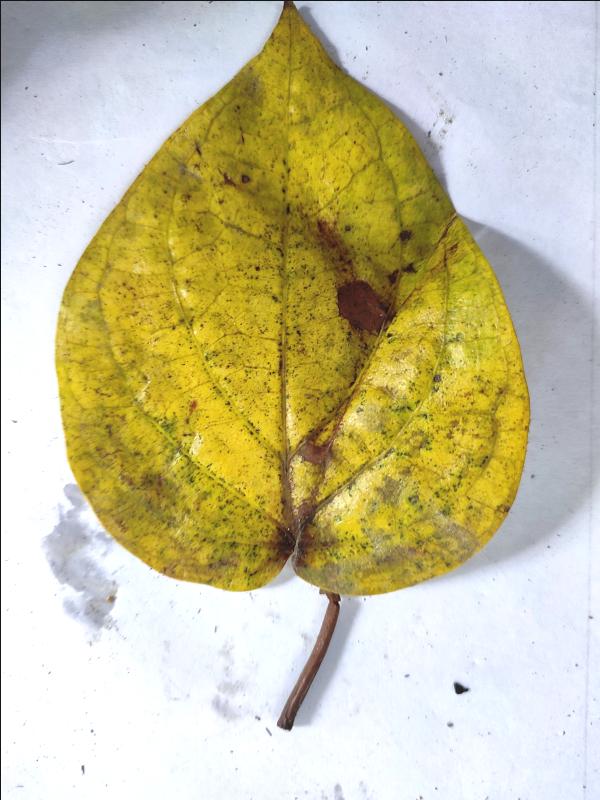
Label: Dried_Leaf